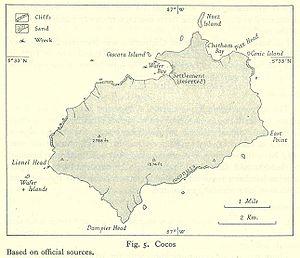
L'île Cocos est une île costaricienne de l'océan Pacifique située à 491 km au sud-sud-ouest du cabo Blanco, sur la côte méridionale du pays. Elle est rattachée à la province de Puntarenas. L'île est connue pour avoir accueilli les pirates qui y cachaient les trésors pillés aux Espagnols, ce qui lui a valu le surnom d'« île aux Trésors ».